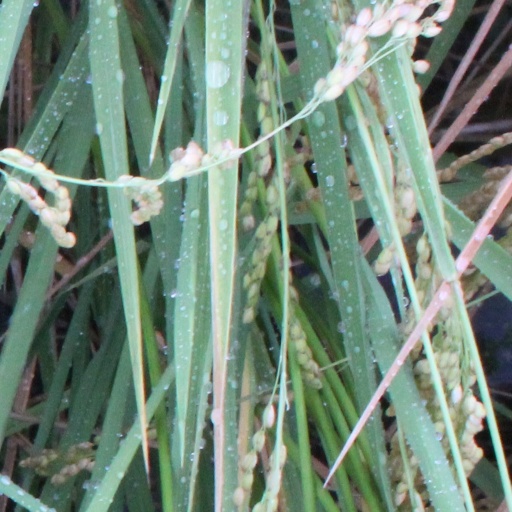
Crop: rice